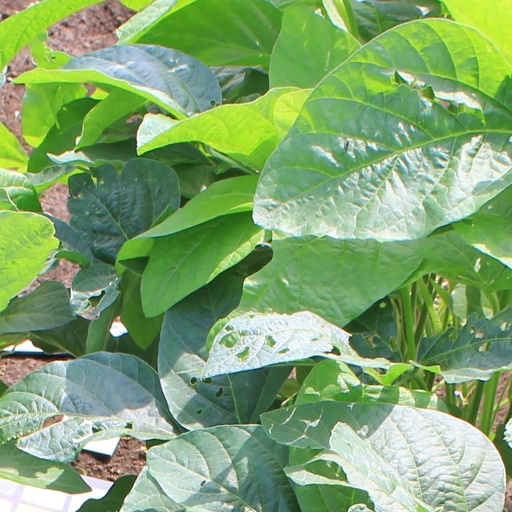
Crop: soybean